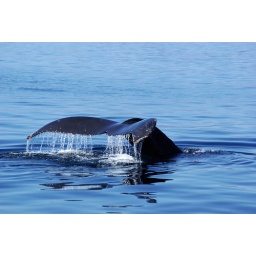
A baby blue whale flukes next to the boat in the Sea of Cortez